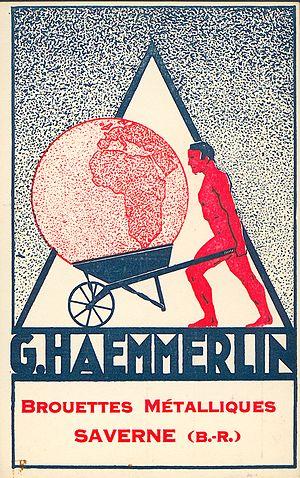
Ancien Logo Haemmerlin ""Porte le monde"" 1895"
Haemmerlin est une entreprise française, créée en 1867 à Saverne.